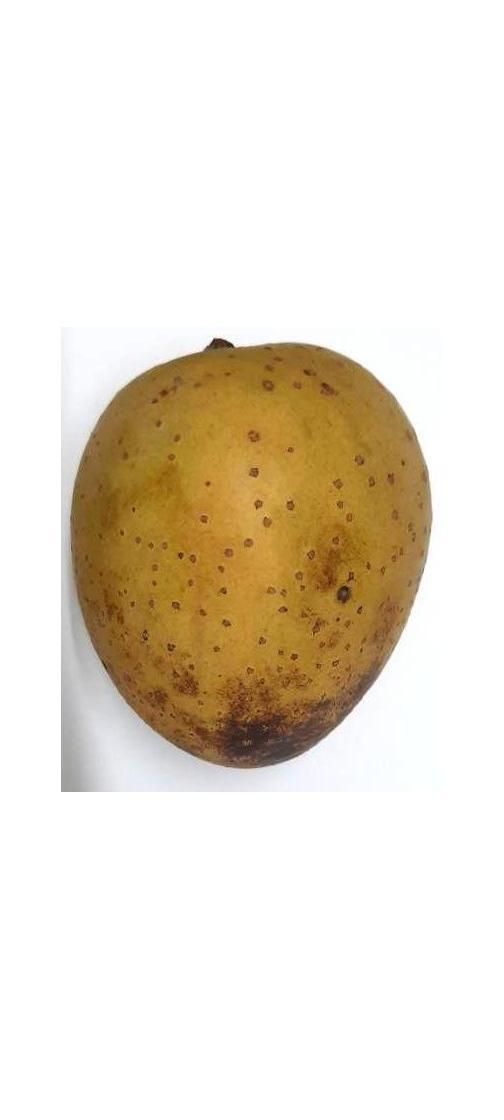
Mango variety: Gourmoti